Lafargue Clinic

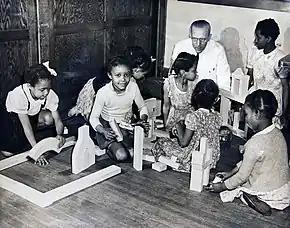

In the early 1950s, the NAACP Legal Defense and Educational Fund (LDEF) began to seek more authoritative scientific evidence that Jim Crow schools were detrimental to black children. Columbia Law graduate Jack Greenberg, who joined the LDEF in 1949, brought the idea of pursuing social scientist testimony to fellow lawyers and supervisors at the LDEF, believing that their work would greatly improve their chances of challenging school segregation. The LDEF successfully challenged segregation in higher education in "Sweatt v. Painter" and "McLaurin v. Oklahoma State Regents," but now looked towards overturning the doctrine of separate but equal, which was still in effect from "Plessy v. Ferguson." The case that the LDEF sought help from Lafargue staff on was "Belton v. Gebhart", which along with its consolidated case "Bulah v. Gebhart" became one of the five cases combined into the review of "Brown v. Board of Education".